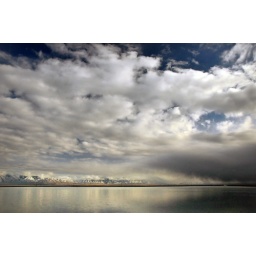
clouds and blue sky over pond of gsl